M60 tank

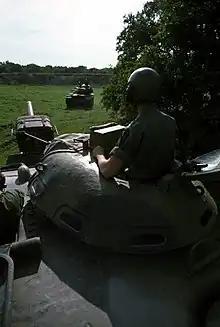
A detailed view of the M19 commander's cupola on an M60A1 vehicle of later production.

A redesigned full vision cupola was envisioned for the commander's station. It had 7 tiltable vision blocks arranged to give the commander a 360 degree field of view with overlapping vision between adjacent vision blocks. The front vision block could be replaced with a dual power M34 7×50 binocular day sight or an M19E1 Infrared (IR) periscope. A special feature was that the cupola body could be raised up to , providing the commander a direct field of vision while remaining under armor protection.